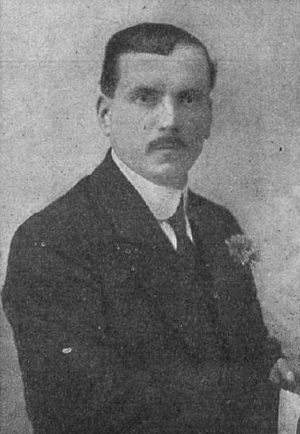
Enrique Romero de Torres, né le 21 décembre 1876 à Cordoue, et mort le mai 1956, est un artiste peintre espagnol.